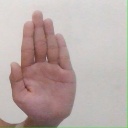
अक्षर: ध